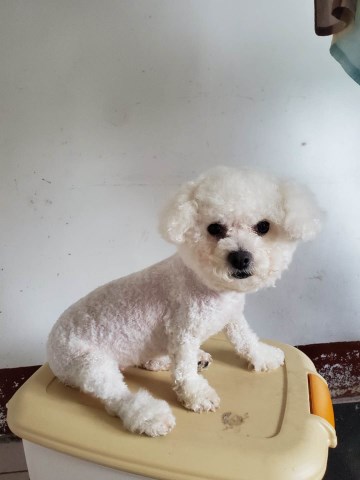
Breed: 3083-n000117-Bichon_Frise